Knot (unit)

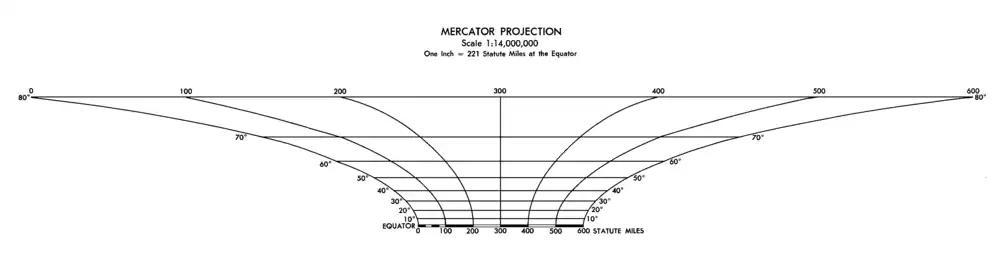
Graphic scale from a Mercator projection world map, showing the change with latitude

Although the unit "knot" does not fit within the SI system, its retention for nautical and aviation use is important because the length of a nautical mile, upon which the knot is based, is closely related to the longitude/latitude geographic coordinate system. As a result, nautical miles and knots are convenient units to use when navigating an aircraft or ship.